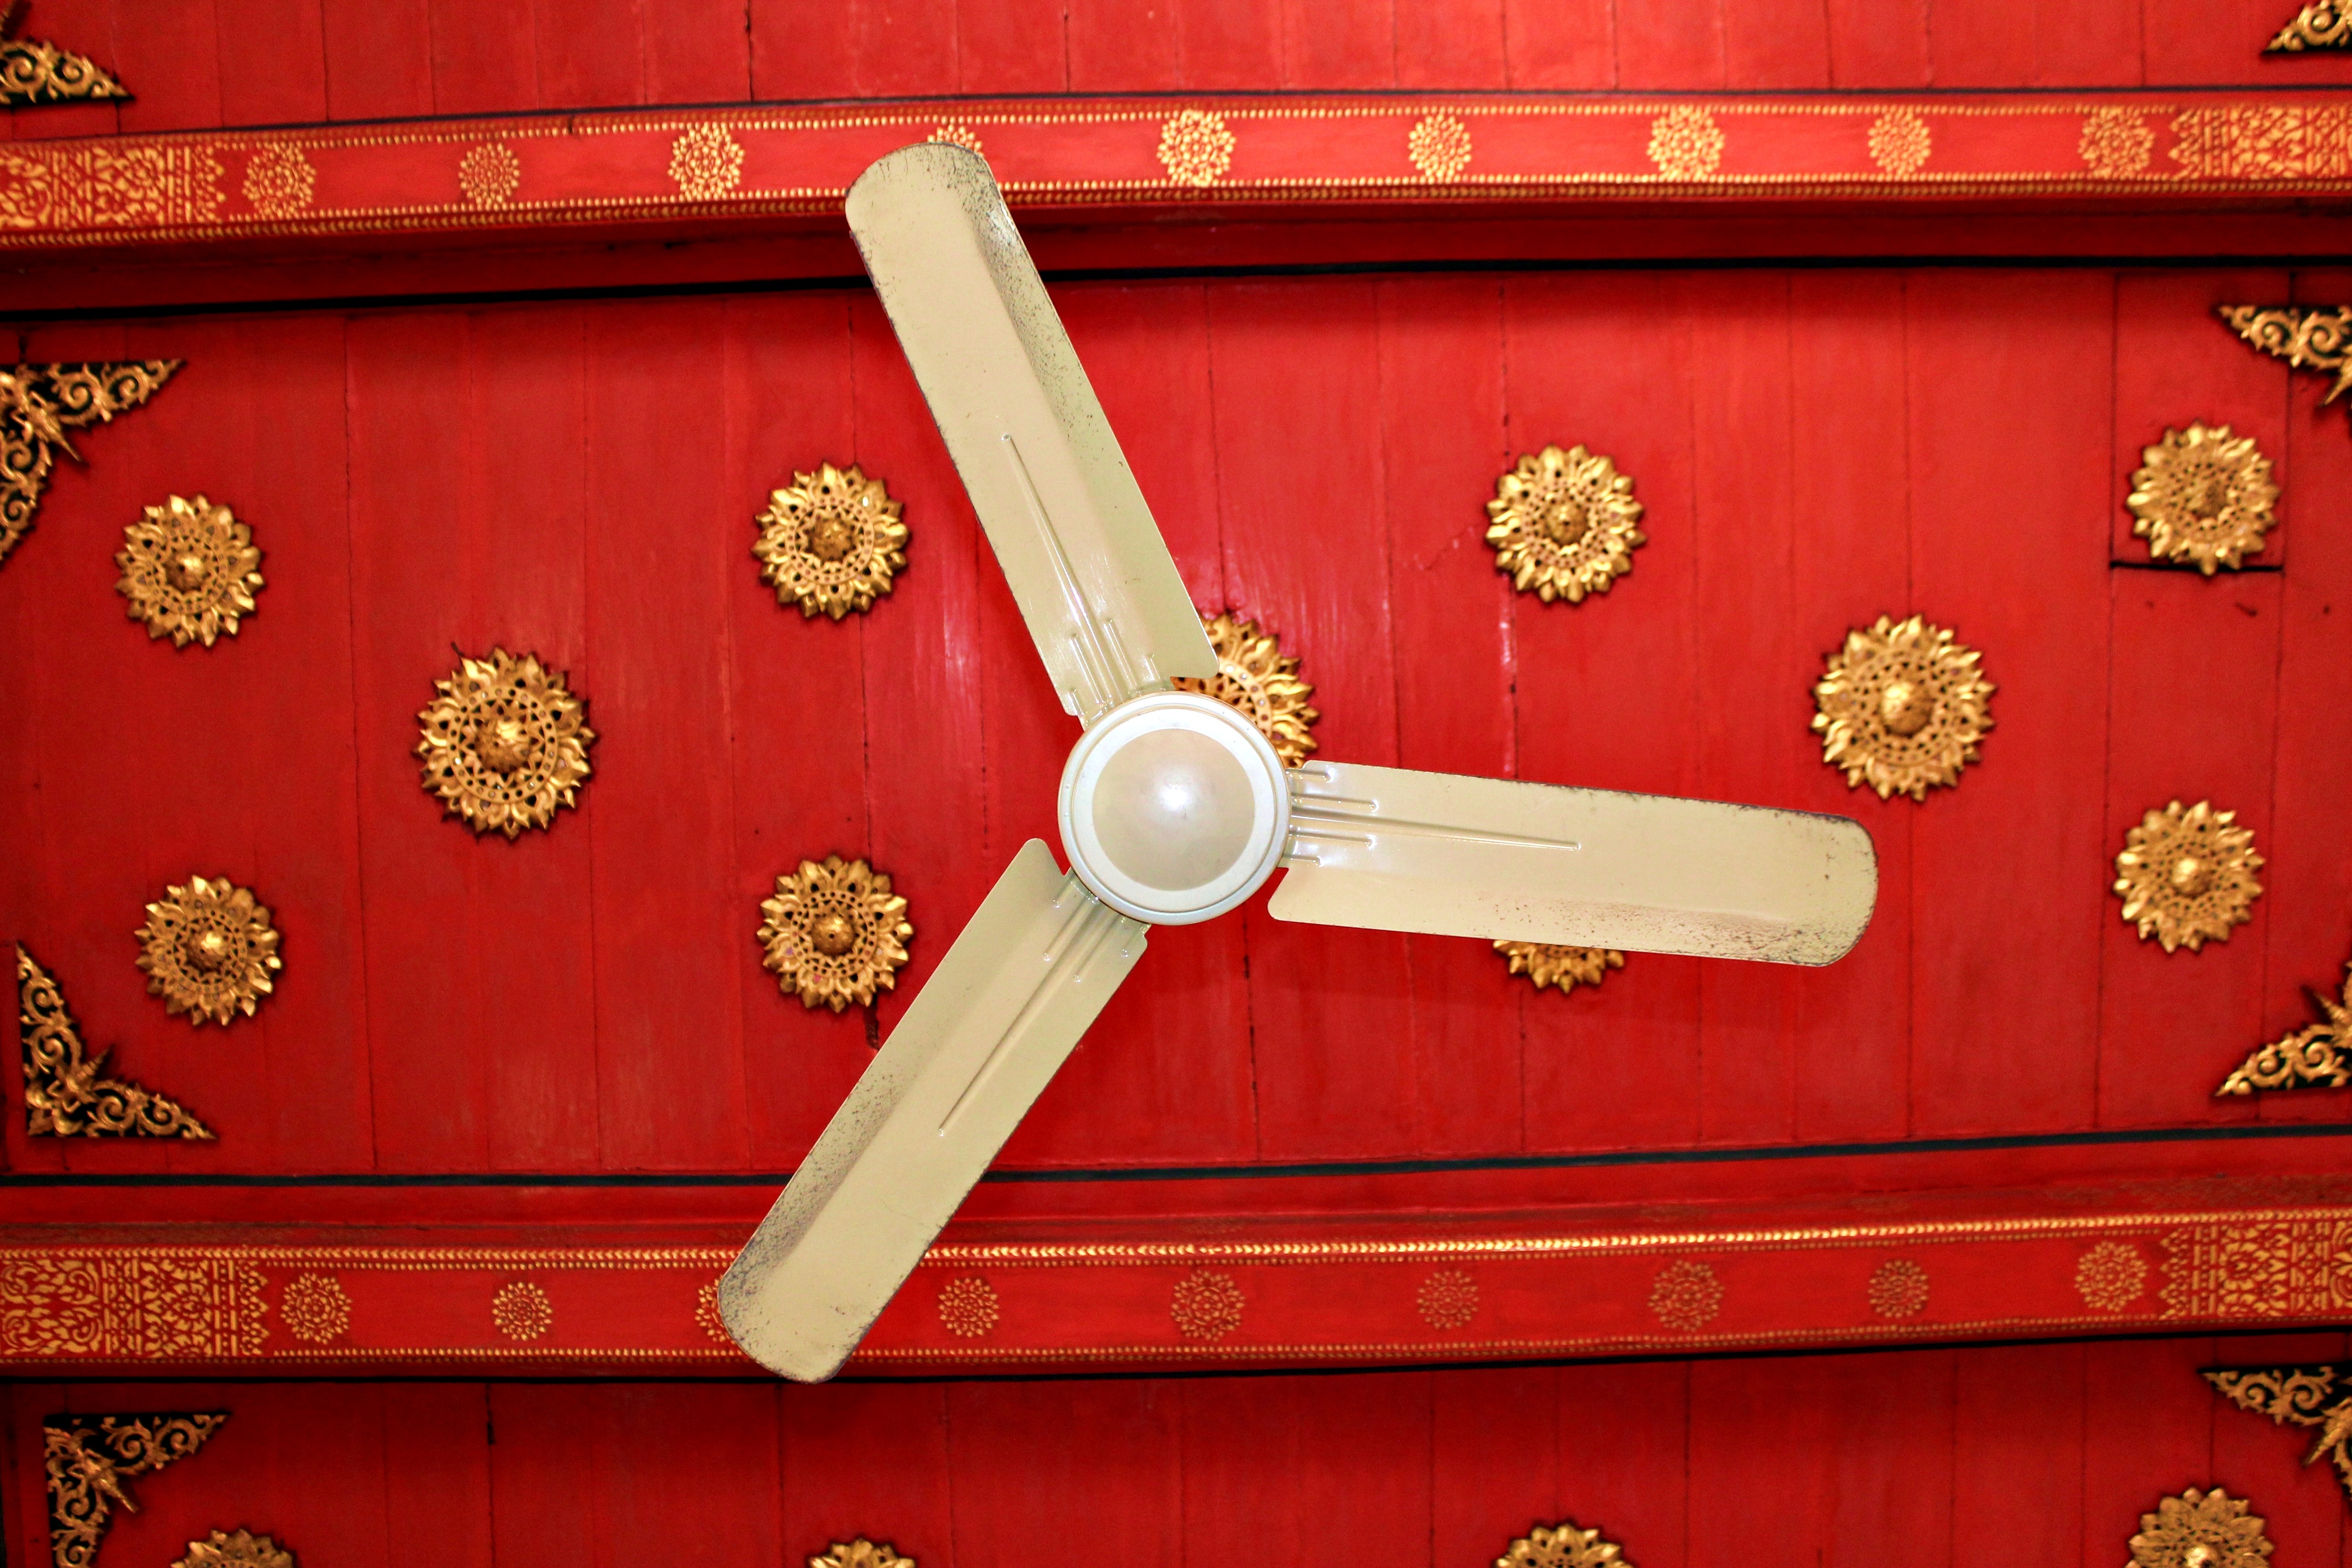
red, screenshot